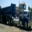
Label: truck